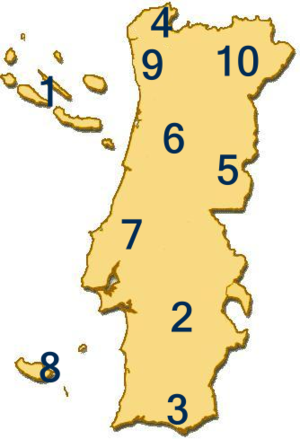
La langue officielle du Portugal est le portugais, qui est la langue maternelle de 95 % de la population du pays.